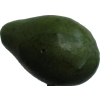
Label: green_avocado